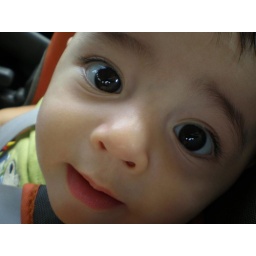
Miles in the car seat 013